The Exquisite Cadaver

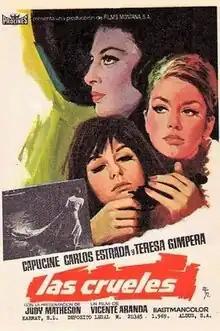
Theatrical release poster

The Exquisite Cadaver AKA: "The Cruel Ones" is a 1969 Spanish film noir psychological thriller film directed by Vicente Aranda, based on the short story "Bailando Para Parker" written by Gonzalo Suárez. The plot follows a well-to-do publisher and family man who begins to receive severed body parts in the mail two years after his mistress committed suicide. Along with one of these bloody parcels is a letter of blackmail from the dead woman's former lesbian lover, who seeks vengeance.